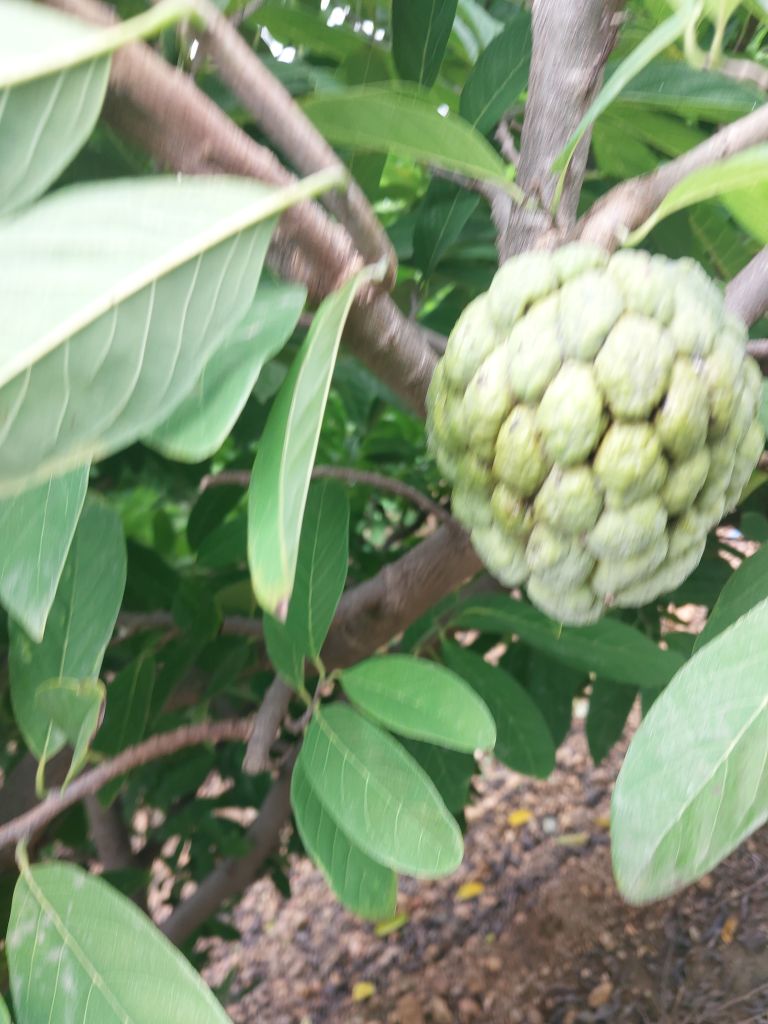
Disease label: Athracnose